Reinhausen

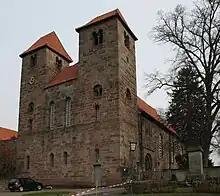
Church

Reinhausen is the largest village in the municipality ("Gemeinde") Gleichen in the district Göttingen, Germany. It is also the seat of government for the Gleichen. The village has 1,500 residents (as of December 31, 2005). The village mayor is Ulrike Benstem. The village was settled in the tenth century or earlier. Along the main road running through the village are medieval cross-in-circles carved into the massive stone hillside. Originally begun in the tenth century as a castle, the Lutheran church in the village was formerly a monastery.